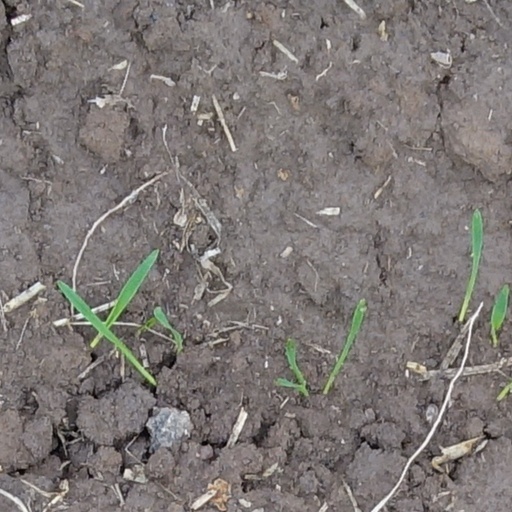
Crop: wheat